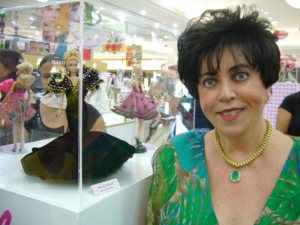
Carlota Alfaro est une styliste de Puerto Rico. Elle est connue comme « Puerto Rico's grande dame of fashion ».